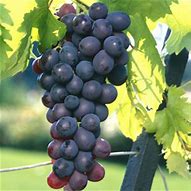
Label: Grapes